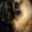
Label: dog